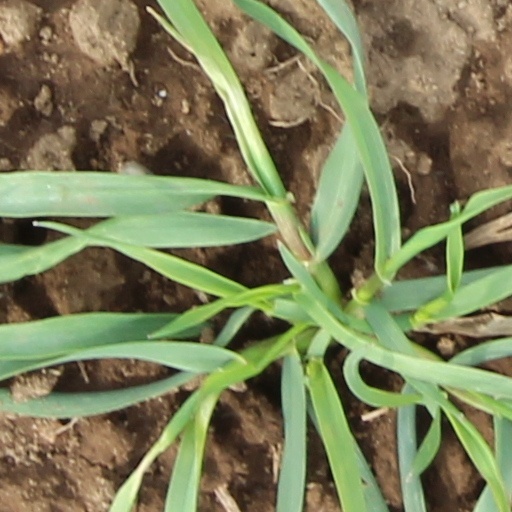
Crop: wheat